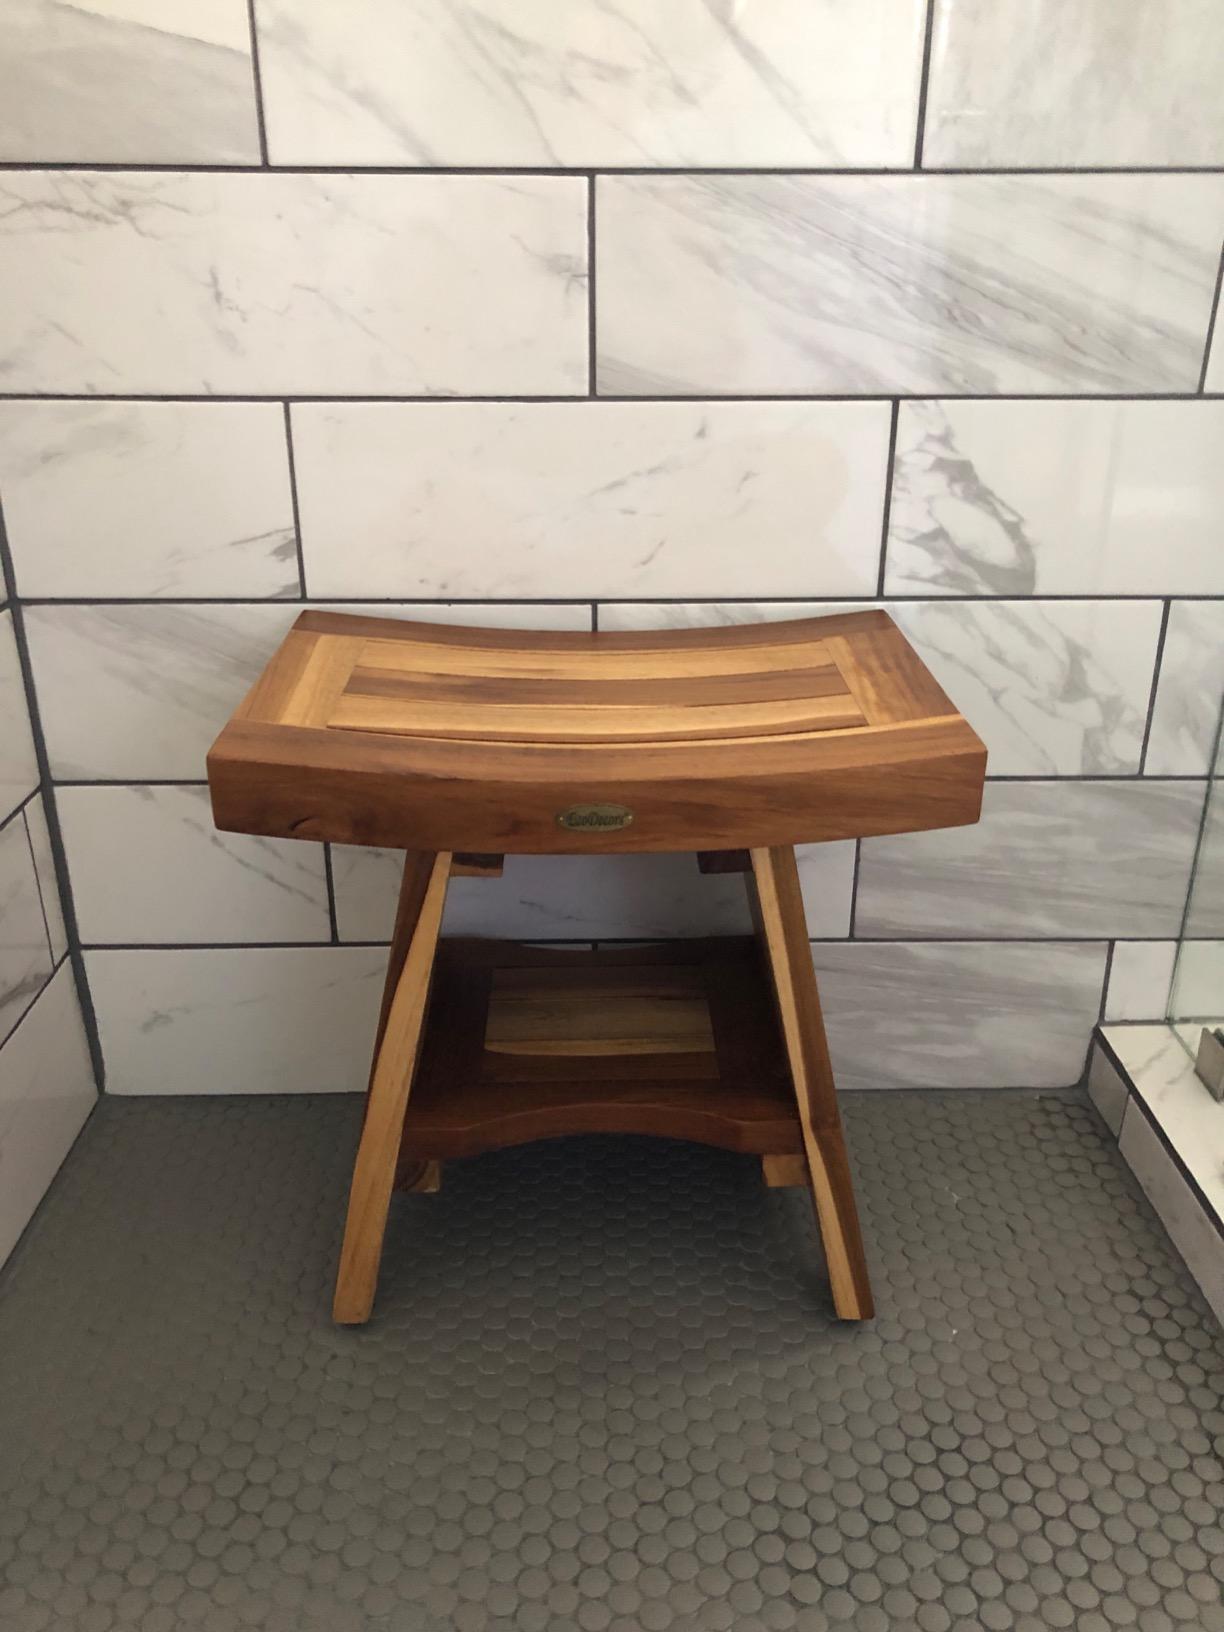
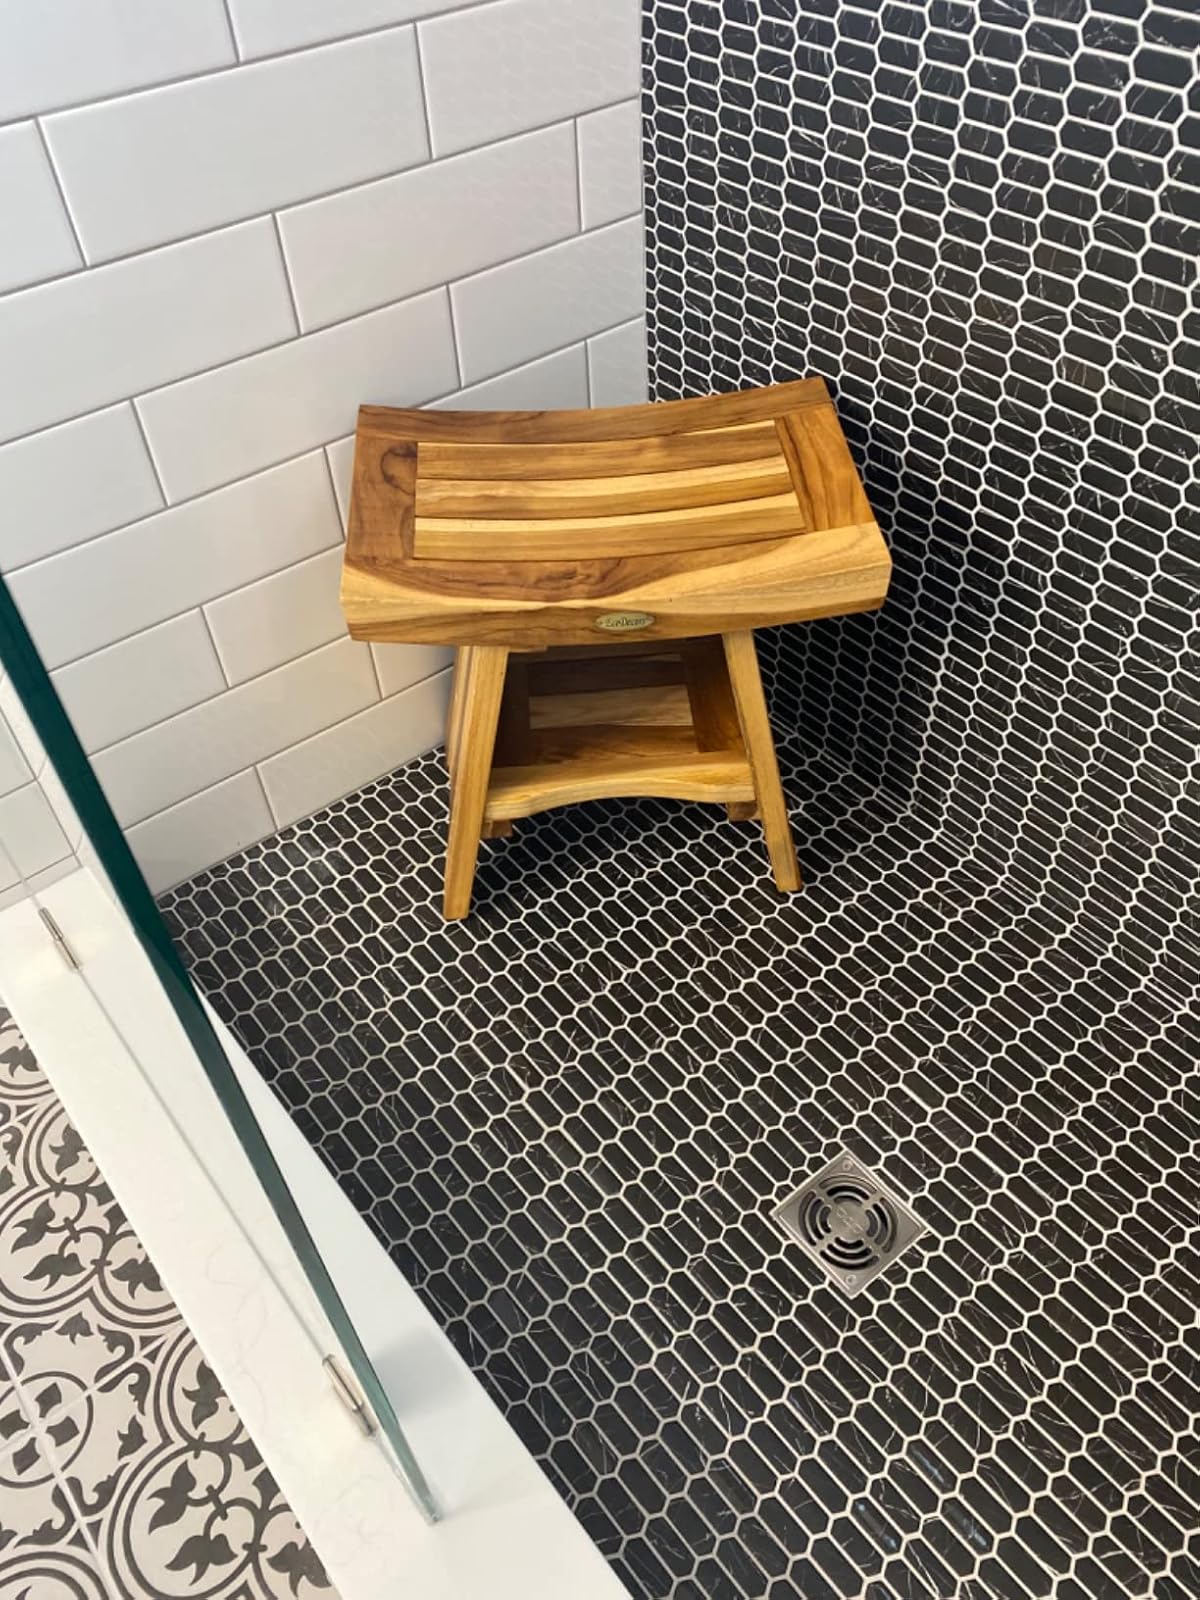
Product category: stool
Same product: yes